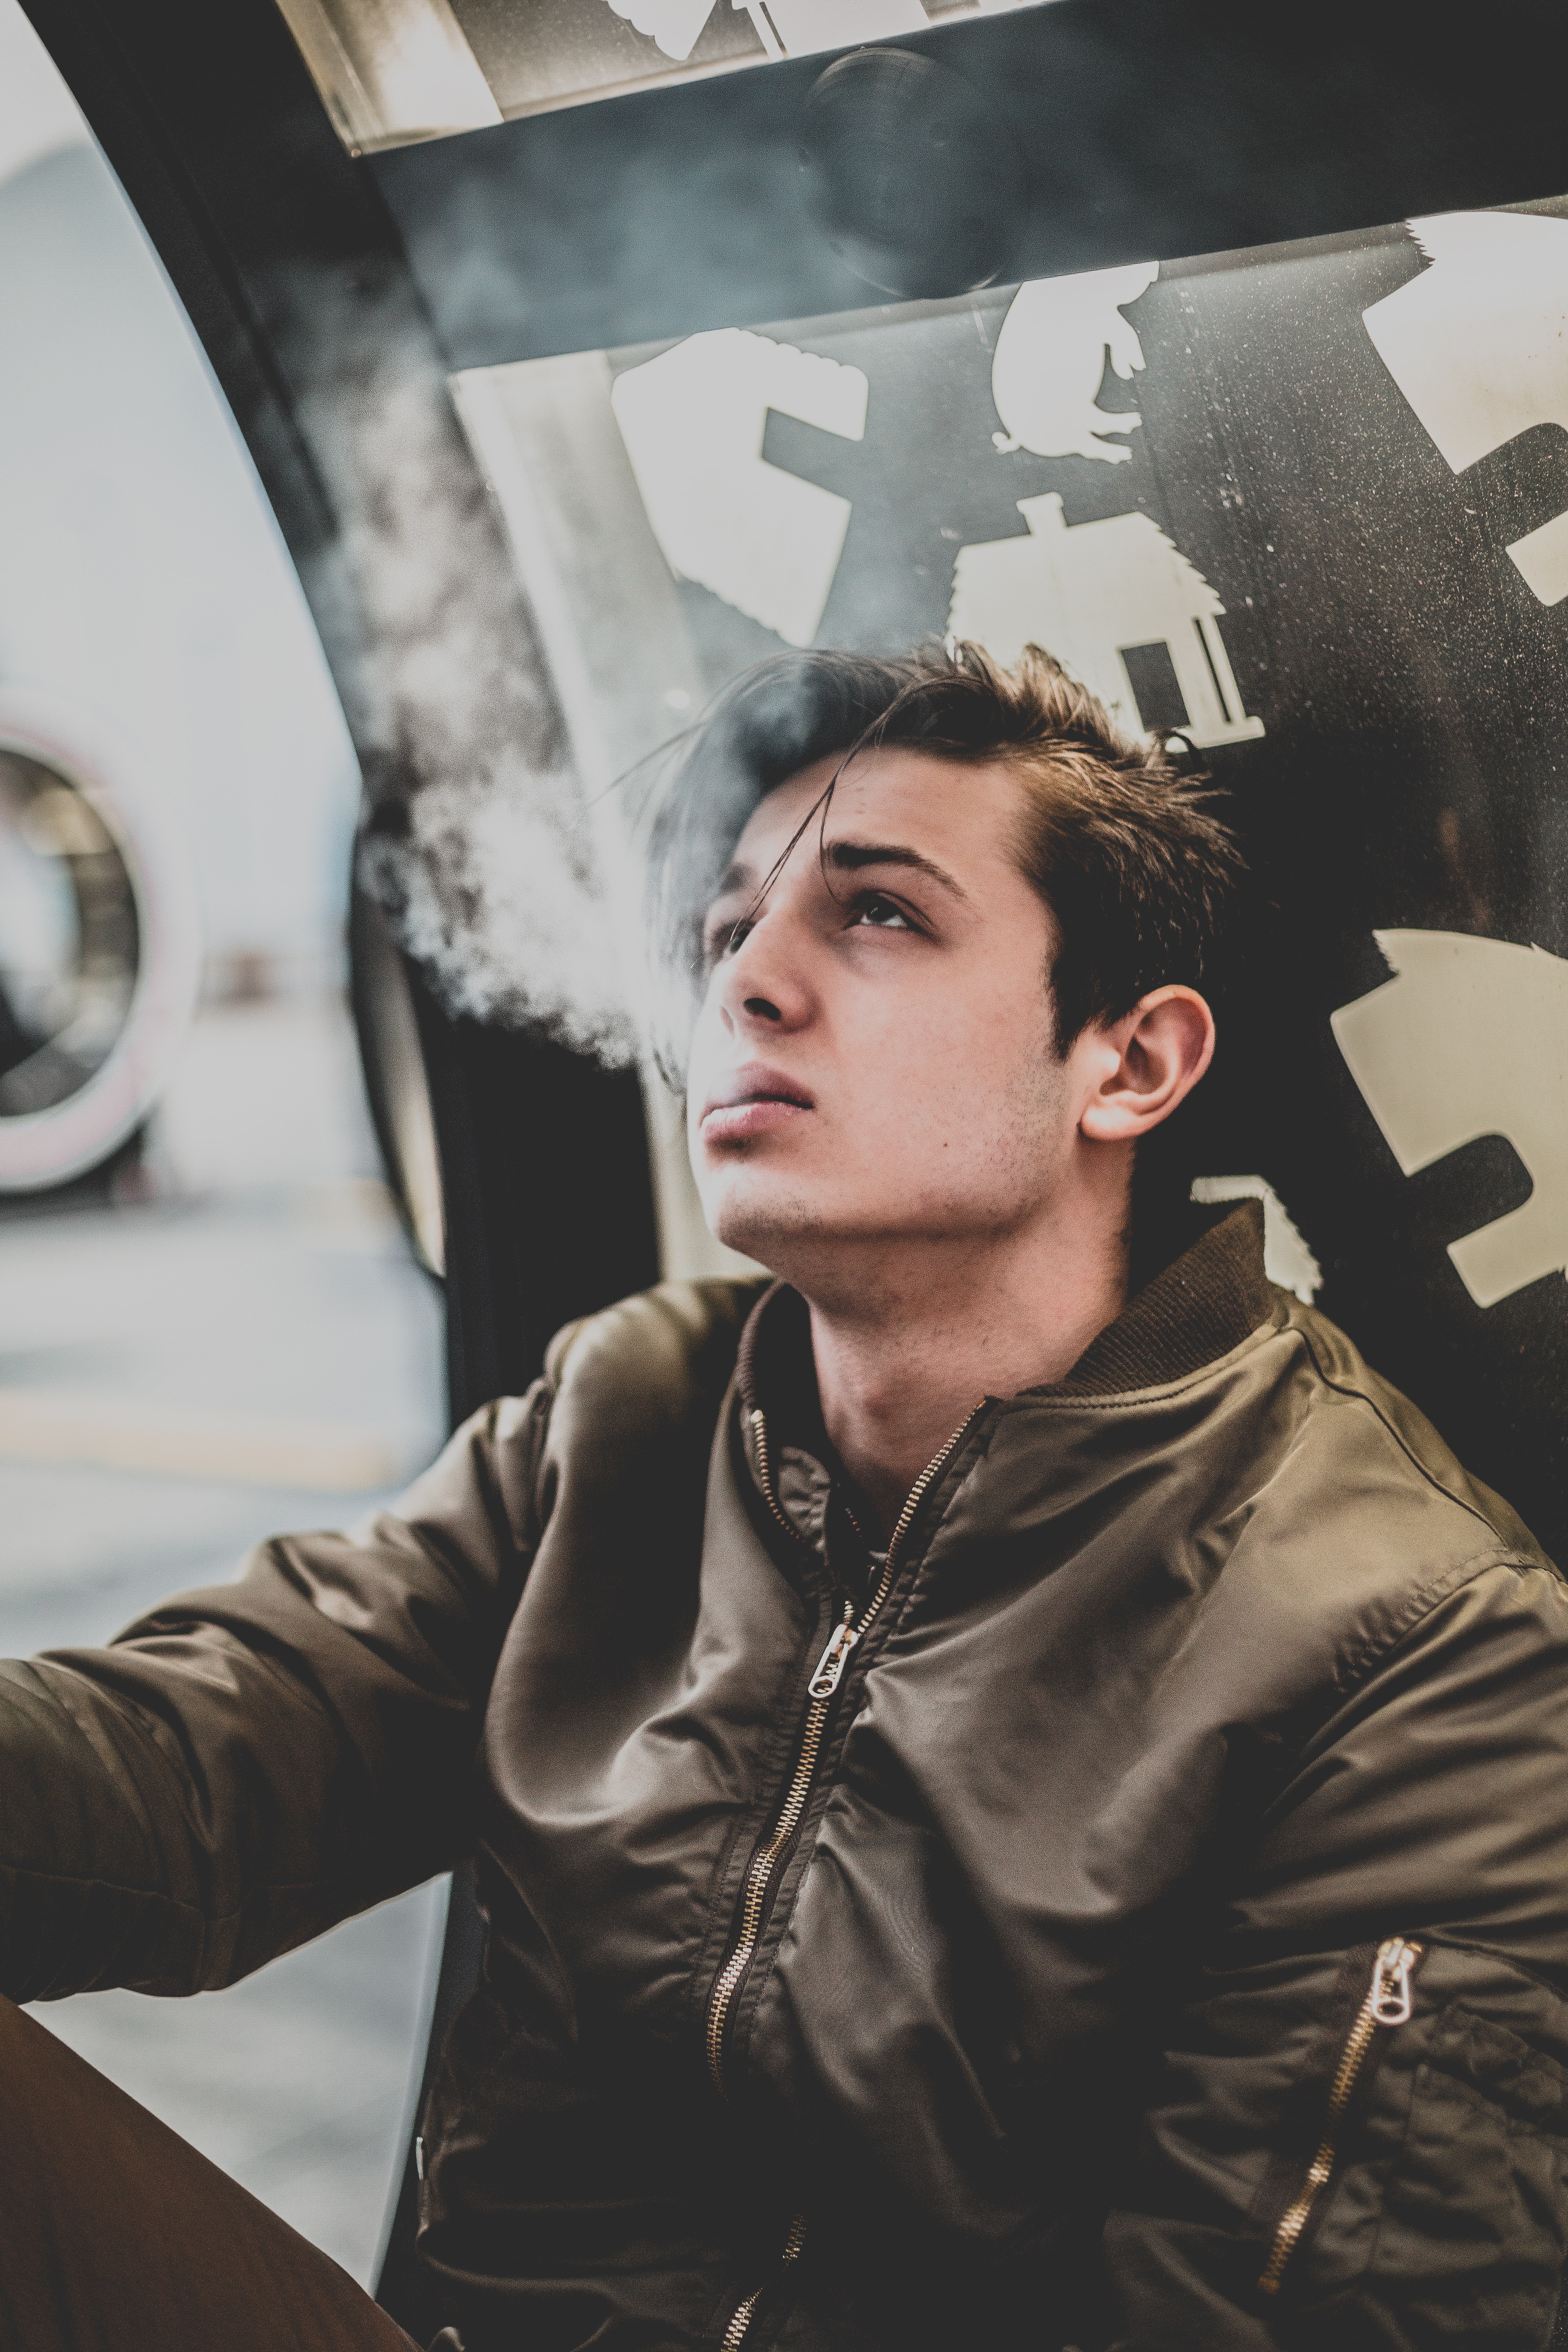
cool, photography, illustration, portrait, jacket, gesture